The Night Watch

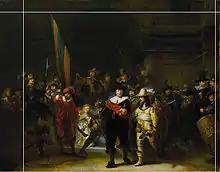
17th-century copy by Gerrit Lundens with lines added indicating the areas cut down from the original painting in 1715

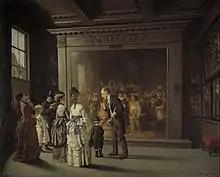
"The Night Watch" as it hung in the Trippenhuis in 1885, by August Jernberg

"The Night Watch" first hung in the (Great Hall) of Amsterdam's . This structure currently houses the Doelen Hotel. In 1715, the painting was moved to the Amsterdam Town Hall, for which it was trimmed on all four sides. This was done, presumably, to fit the painting between two columns and was a common practice before the 19th century. This alteration resulted in the loss of two characters on the left side of the painting, the top of the arch, the balustrade, and the edge of the step. The missing portions have not been found; Taco Dibbits, director of the Rijksmuseum, has some hope that possibly at least the left-hand side might not have been destroyed as it contained three figures, and at the time the painting was trimmed Rembrandt paintings were already expensive.